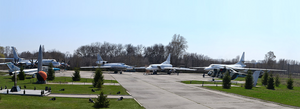
Les bombardiers lourds sont des avions de guerre capables de larguer une grande quantité d'armes Air-Sol et de le faire à très longue distance de la base. Les bombardiers lourds font partie des avions les plus lourds, les plus grands et les plus puissants de leur temps. Dans la seconde moitié du XXᵉ siècle, les bombardiers lourds seront progressivement remplacés par les bombardiers stratégiques, souvent plus petits, ayant un meilleur rayon d'action et pouvant larguer des armes nucléaires.